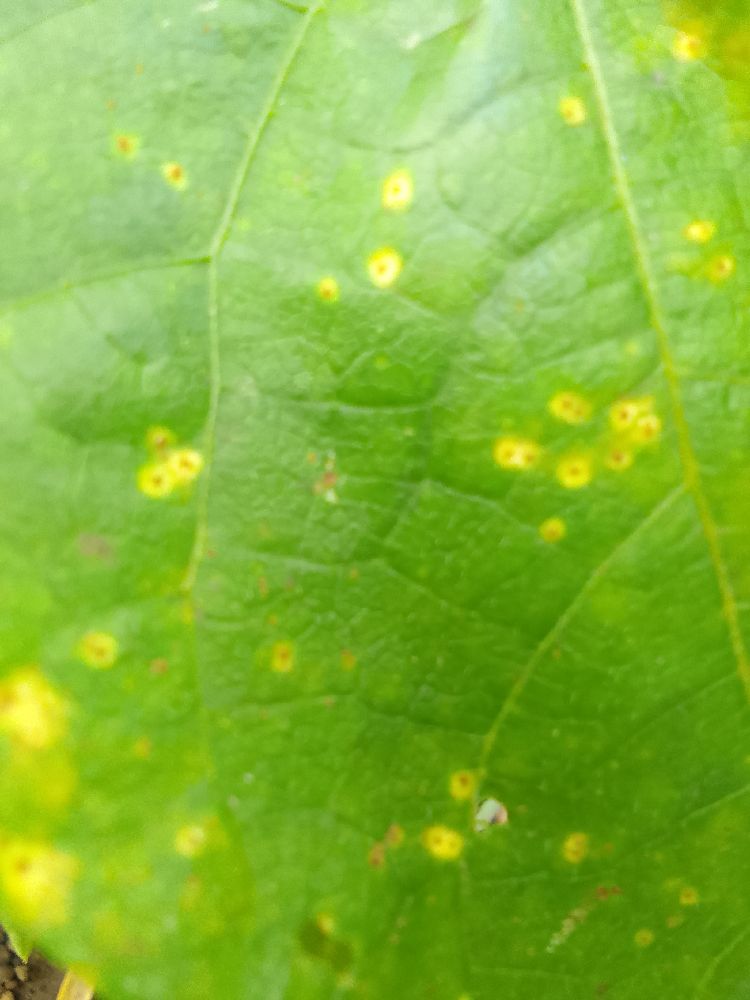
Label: rust